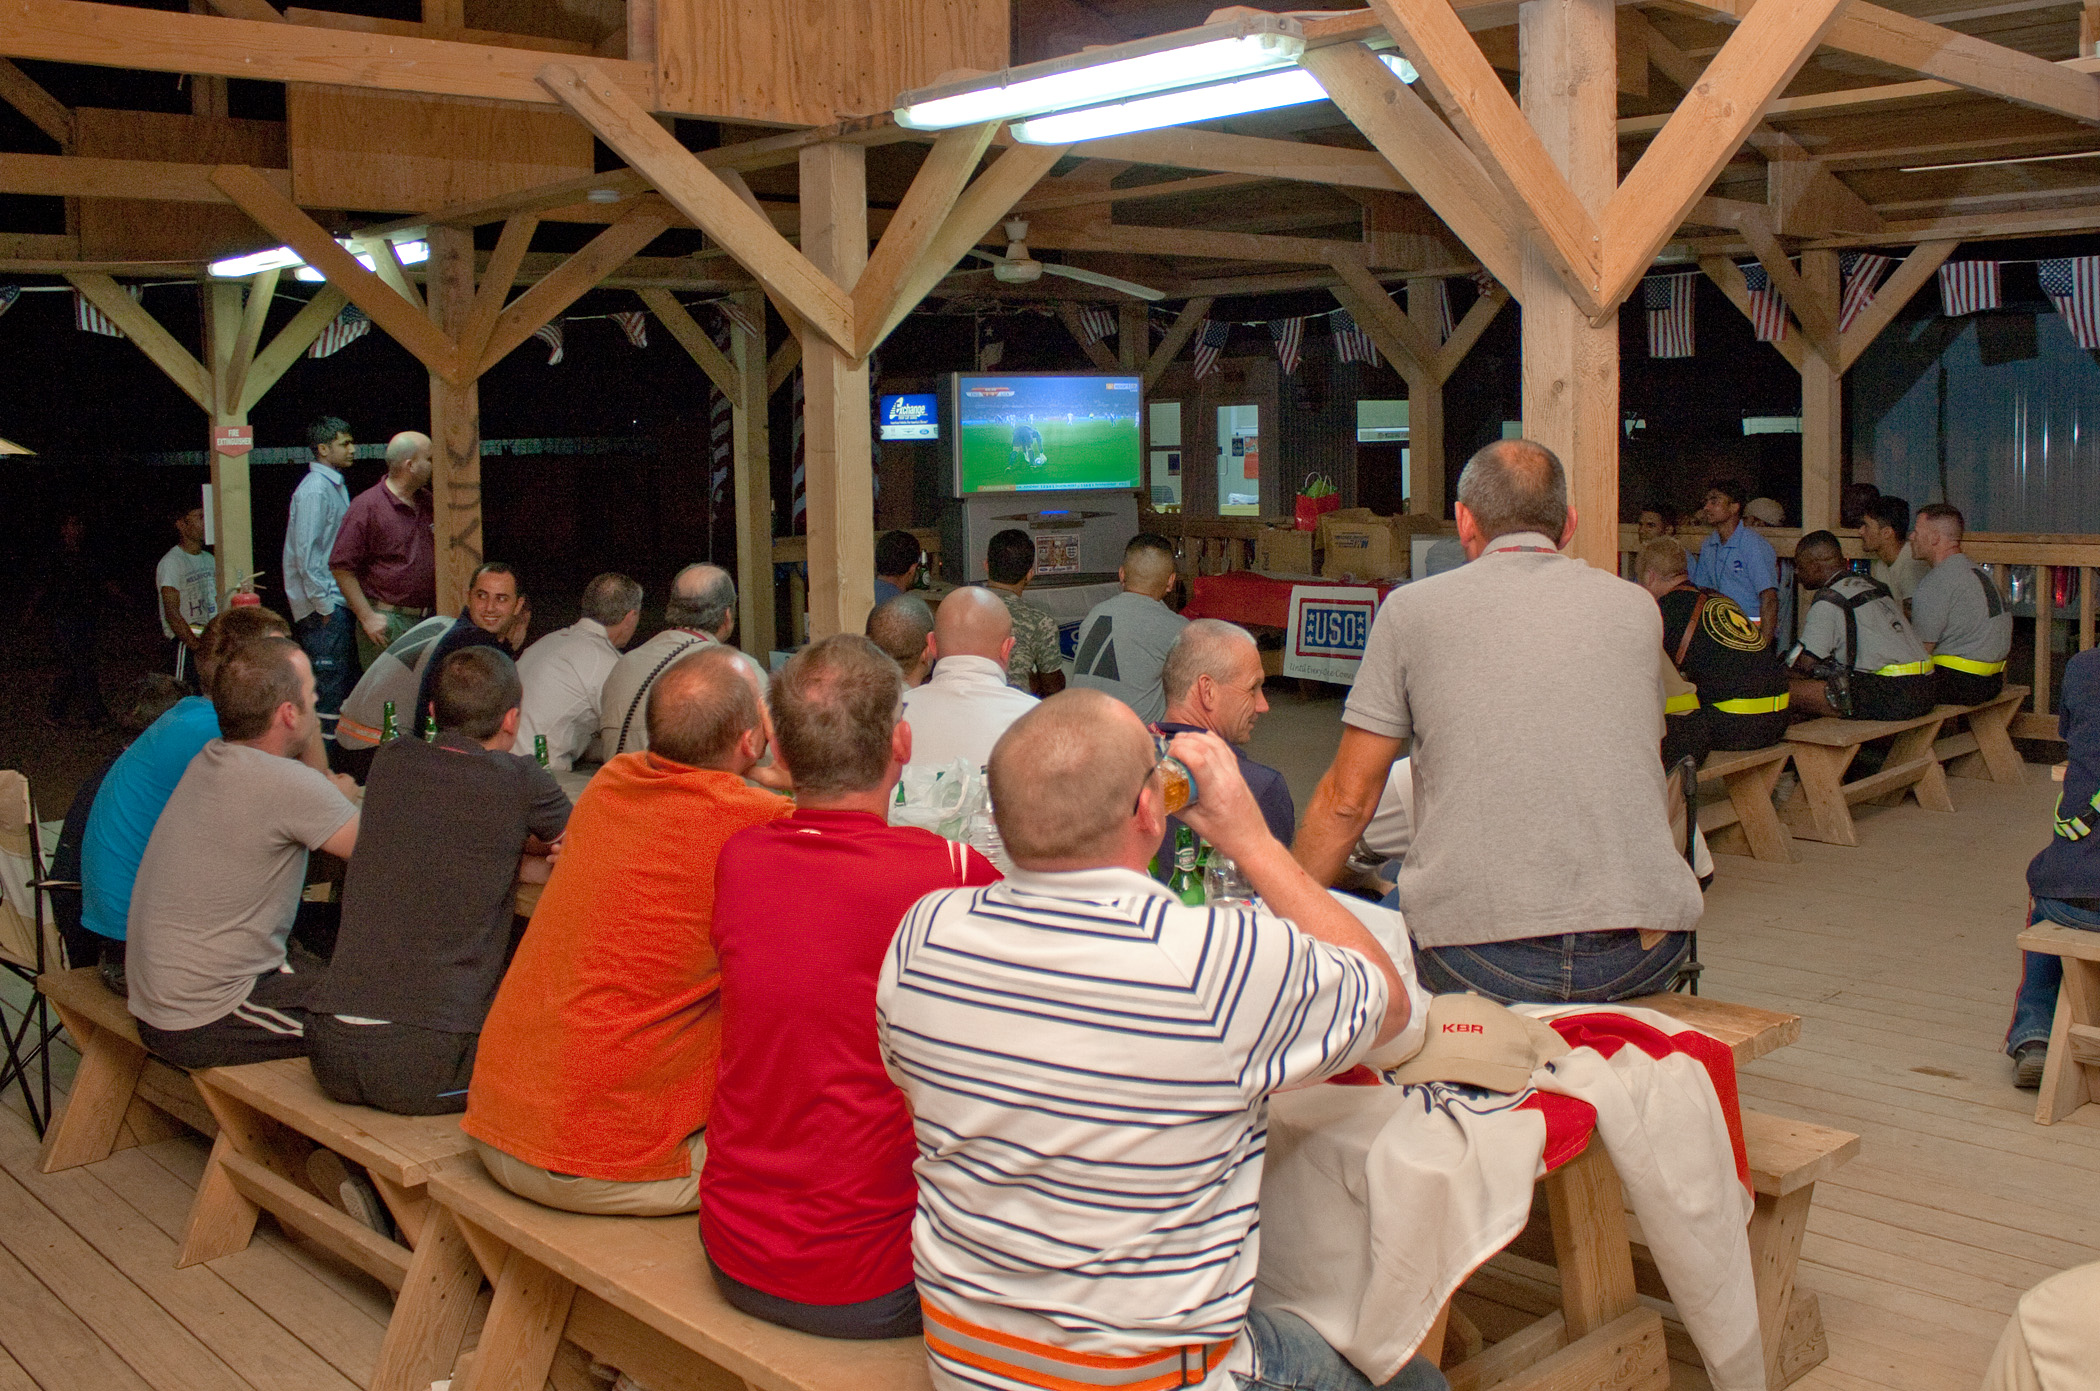
restaurant, crowd, recreation, meal, leisure, fun, event, draw, worldcup, oif, iraq, jointbasebalad, usavsengland